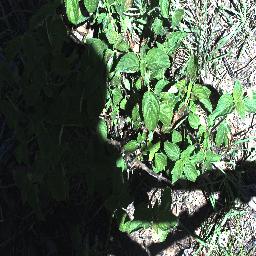
Label: lantana